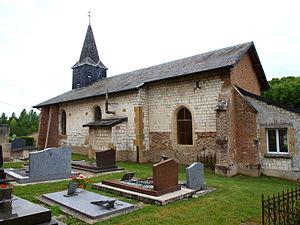
Aure (Ardennes , France)